Iluppaipattu Neelakandeswarar Temple

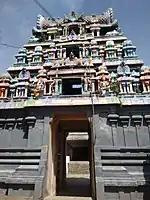
The rajagopura of the temple

It is one of the shrines of the 275 Paadal Petra Sthalams - Shiva Sthalams glorified in the early medieval "Tevaram" poems by Tamil Saivite Nayanar Sundarar. The temple is counted as one of the temples built on the banks of River Kaveri.